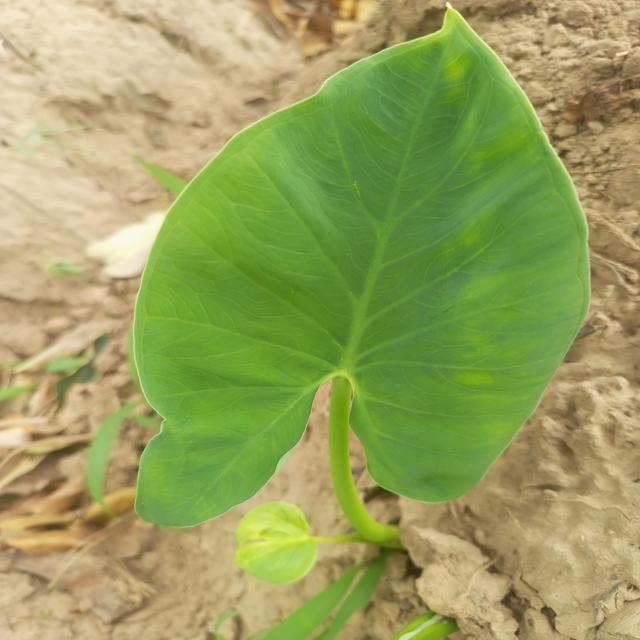
Label: Healthy